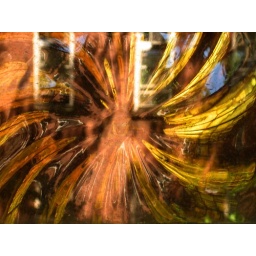
Reflection in a church window